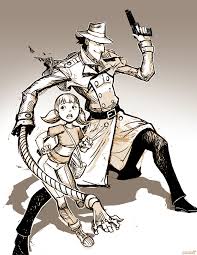
Portrait style: Cartoon Portrait